Midland Railway 2228 Class

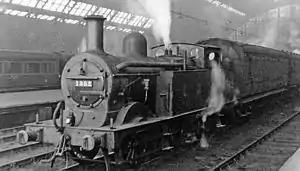
LMS 1382 at , January 1948

The Midland Railway 2228 Class was a class of 0-4-4T side tank steam locomotive designed by Samuel Johnson. They were given the power classification 1P.